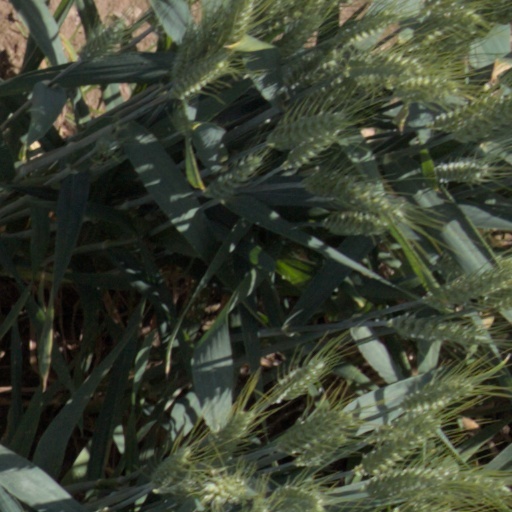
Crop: wheat